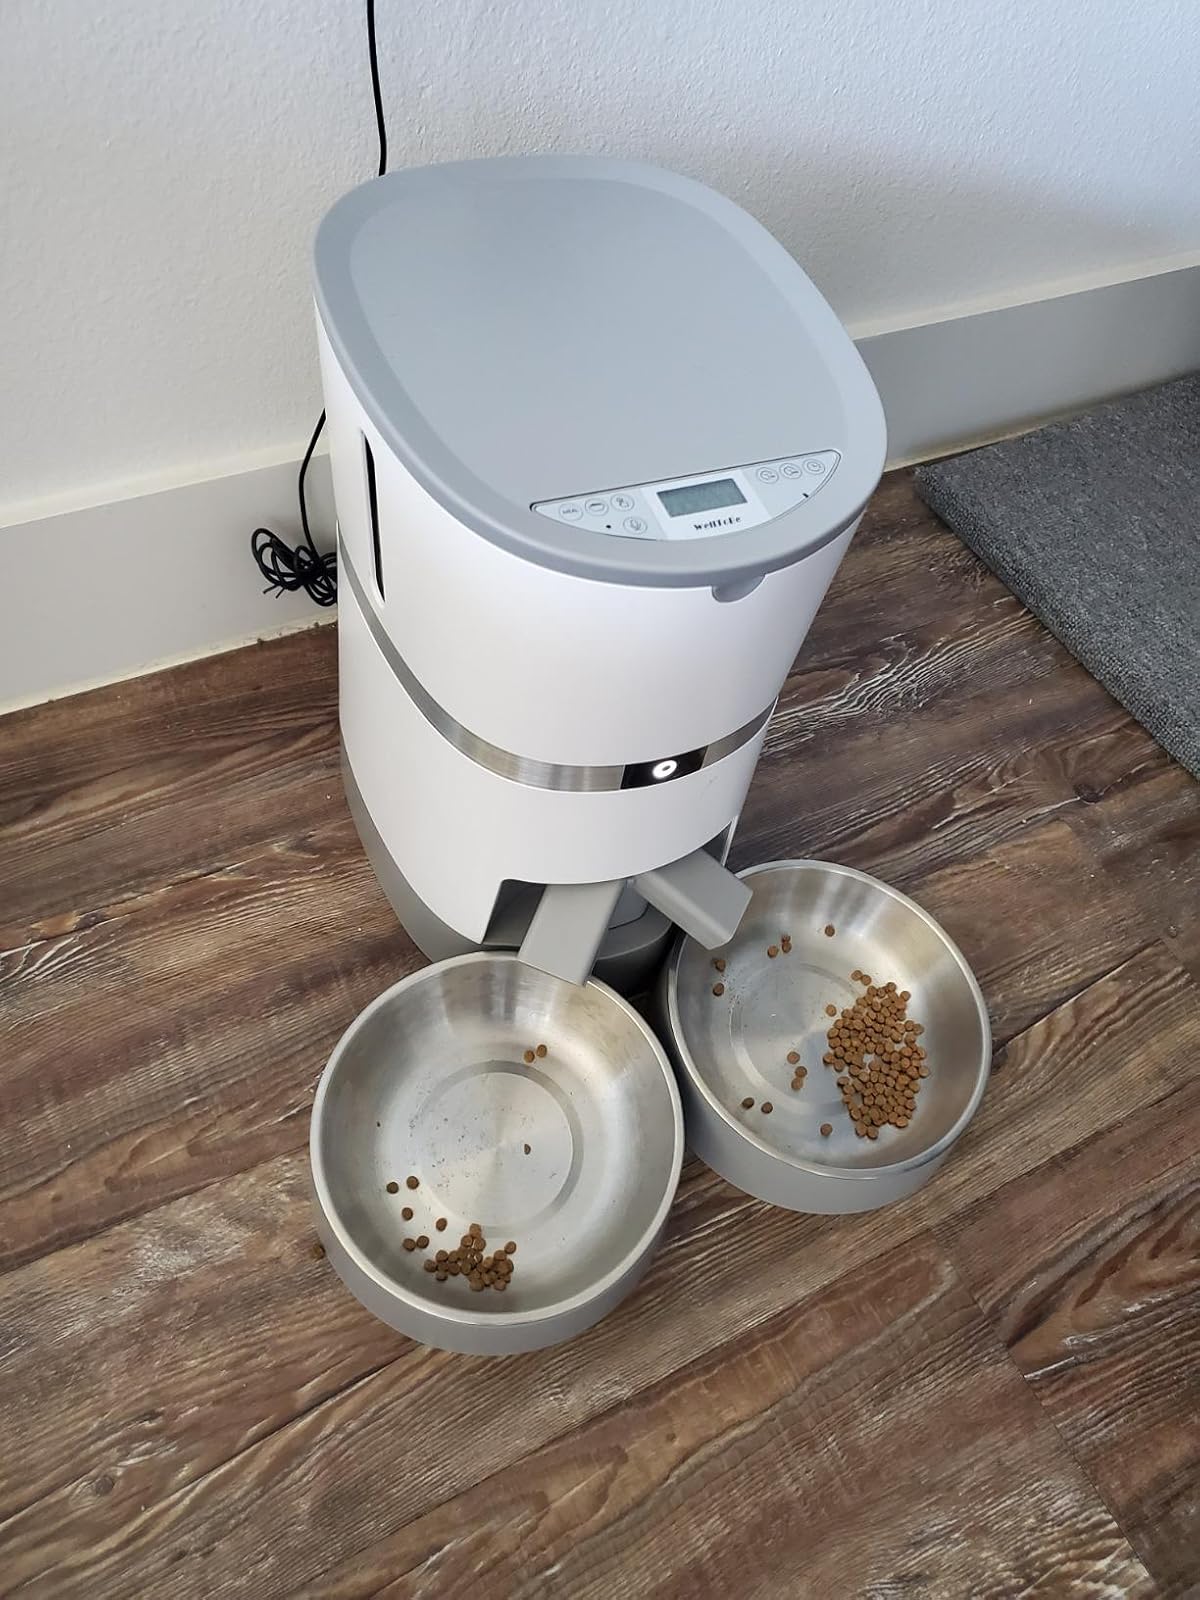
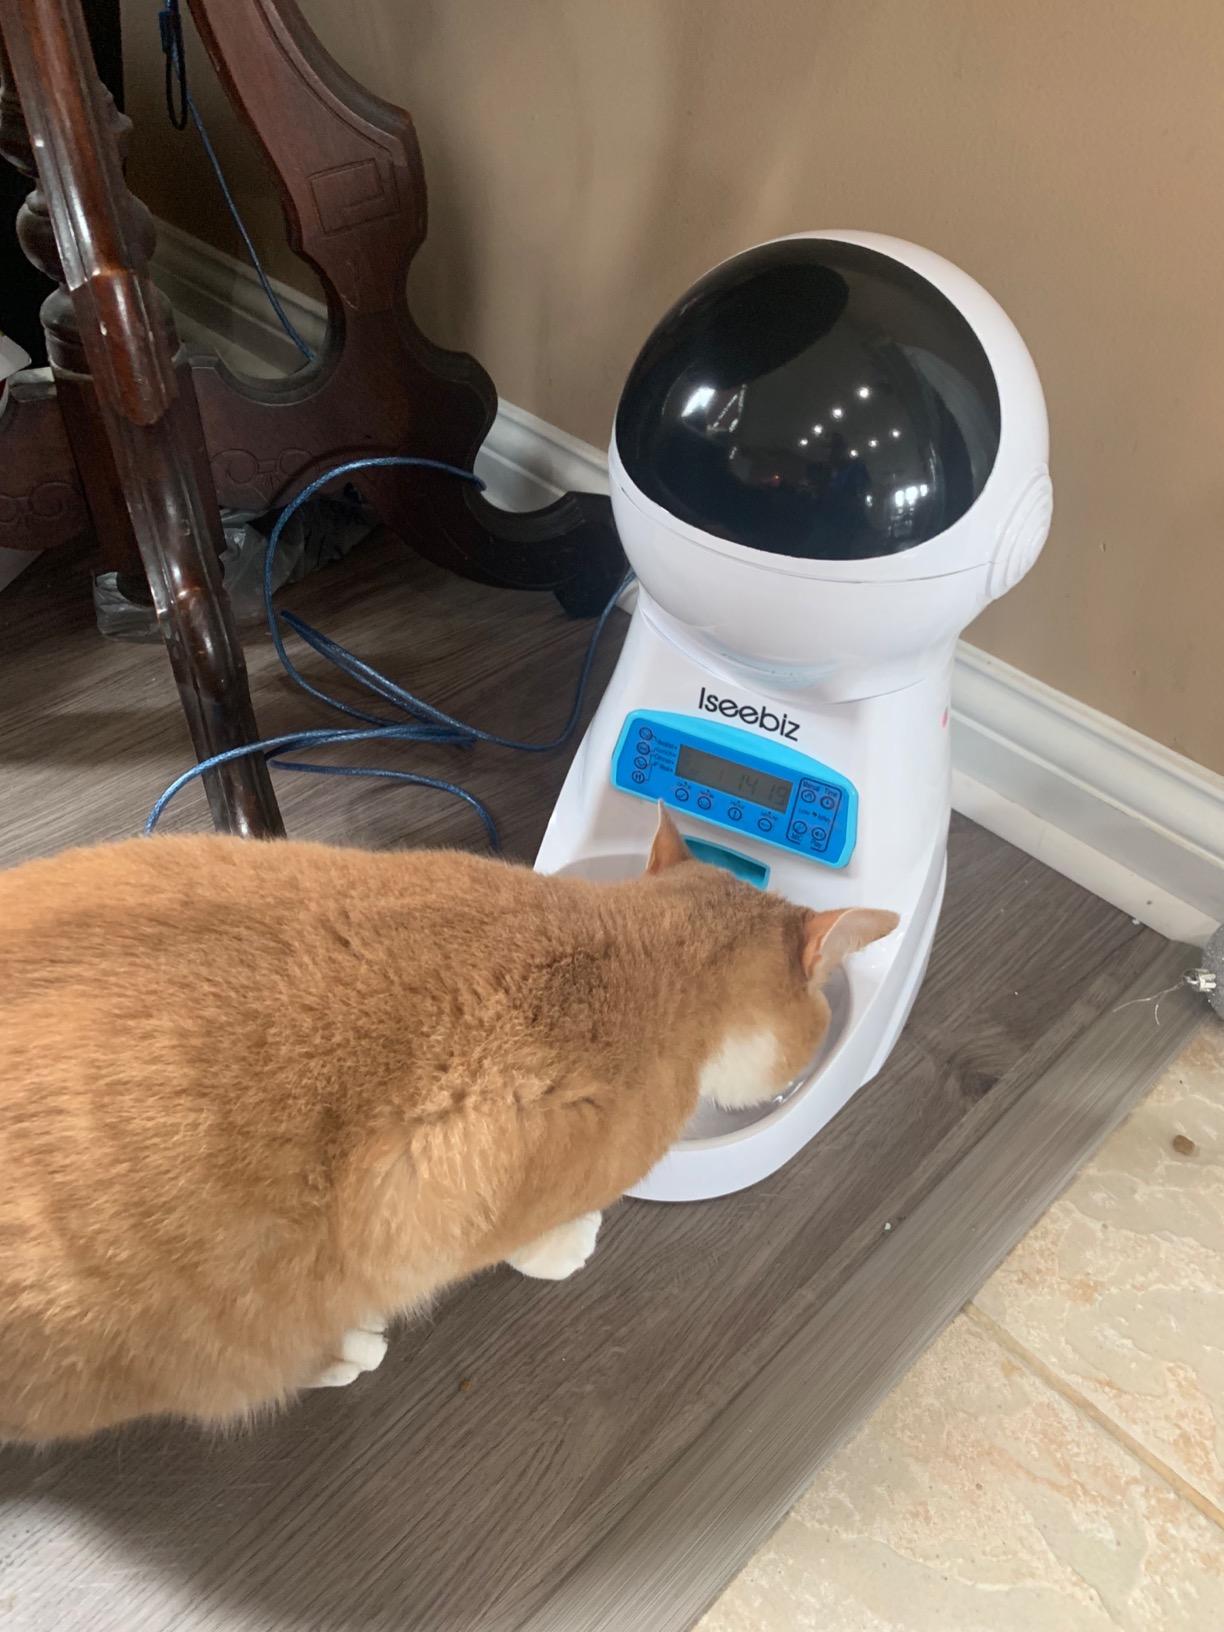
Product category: items_feeder
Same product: no